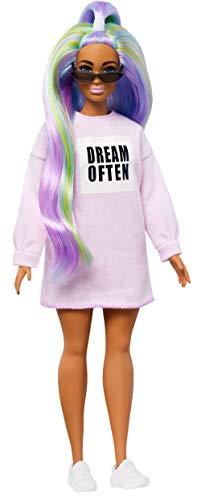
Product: Barbie Fashionistas Doll with Long Rainbow Hair
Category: Toys & Games | Dolls & Accessories | Dolls
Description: Her long hair is mermaid-inspired and styled with rainbow colors in an updo for a trendy look.
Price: $19.53
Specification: ProductDimensions:4.5x2.1x12.8inches|ItemWeight:7.2ounces|ShippingWeight:7.2ounces(Viewshippingratesandpolicies)|ASIN:B07WTXK62L|Itemmodelnumber:GHW52|Manufacturerrecommendedage:36months-6years